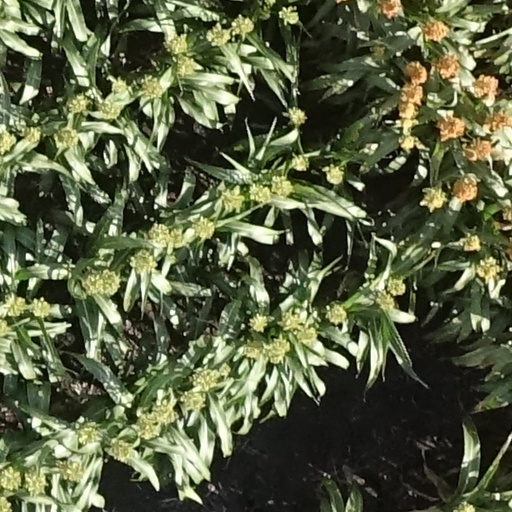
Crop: sorghum